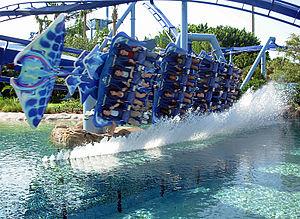
SeaWorld Orlando est un parc à thèmes situé près d'Orlando, en Floride. Il est dirigé par le groupe SeaWorld Parks & Entertainment, une filiale de la banque Blackstone. Quand il a été fusionné avec les parcs Discovery Cove et Aquatica, il forma un large complexe de loisirs consacré au monde sous-marin et à ses habitants.